Welkinweir

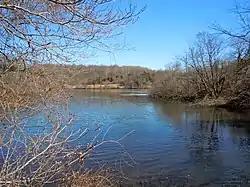
The lake in early March

Welkinweir is a nonprofit arboretum, garden, mansion, and conservation area that is located at 1368 Prizer Road, East Nantmeal Township, Pennsylvania, United States. Situated near Pottstown, it is part of the Hopewell Big Woods and is open to the public daily without charge.